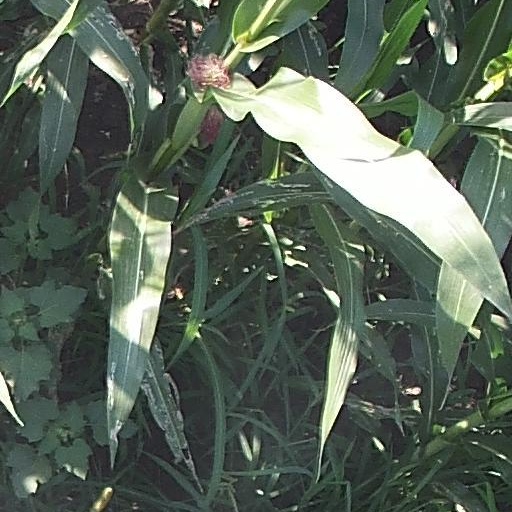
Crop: maize; corn